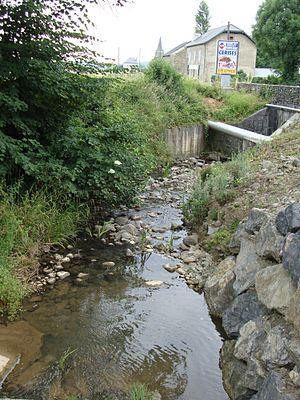
Asasp-Arros est une commune française, située dans le département des Pyrénées-Atlantiques en région Nouvelle-Aquitaine.
Arros-d'Oloron est une ancienne commune française du département des Pyrénées-Atlantiques. Le 1ᵉʳ janvier 1973, la commune est absorbée par Asasp pour former la nouvelle commune d'Asasp-Arros.